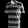
Label: T - shirt / top